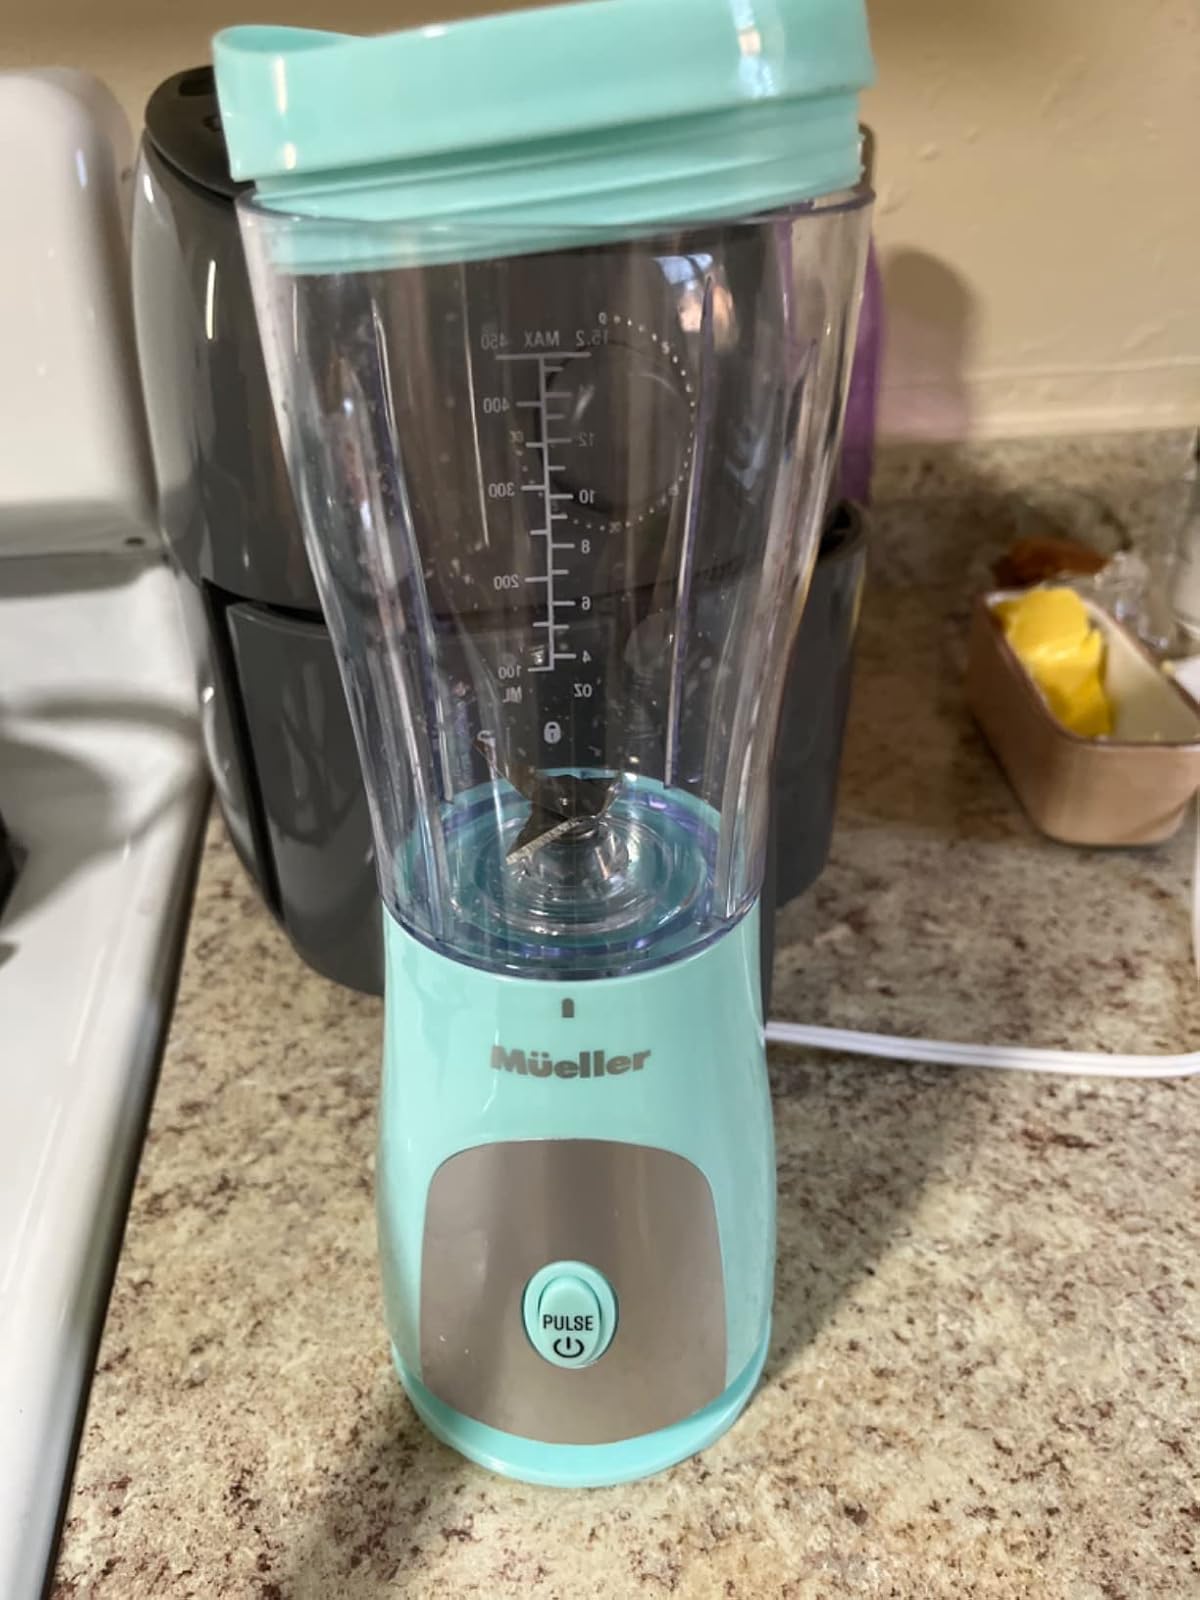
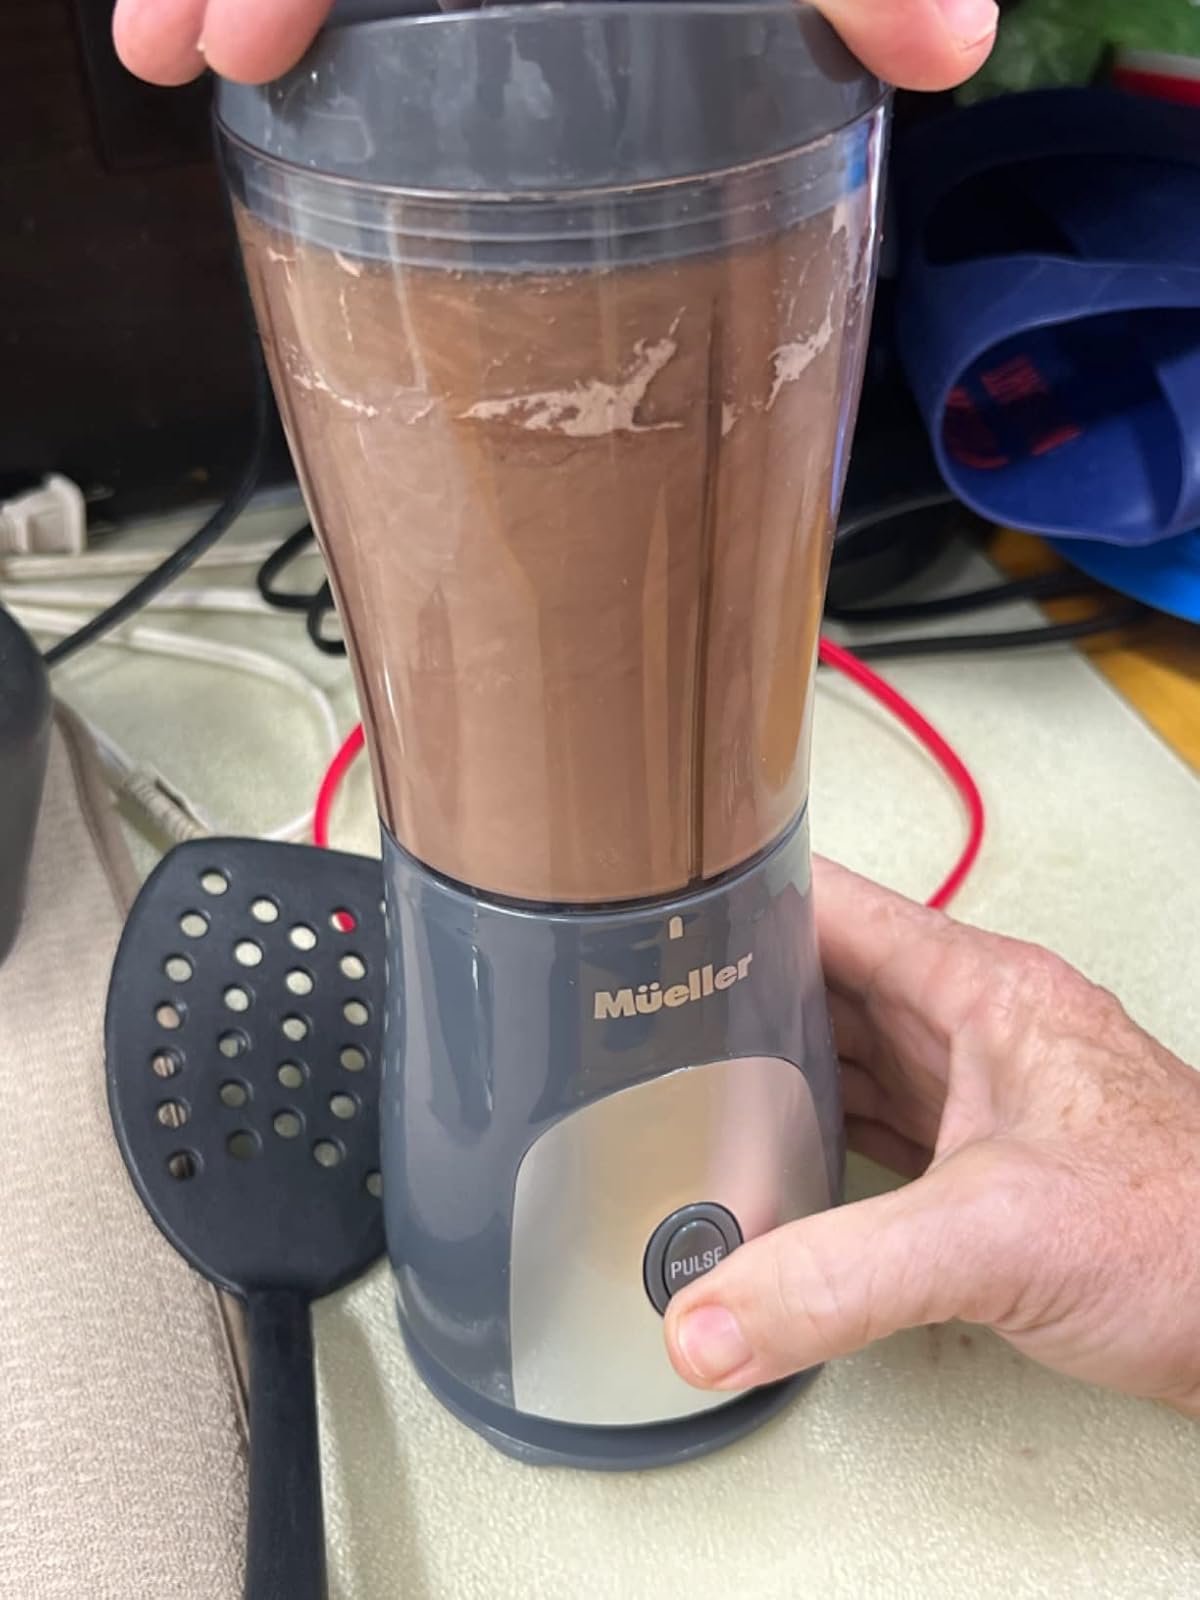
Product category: items_blender
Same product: no